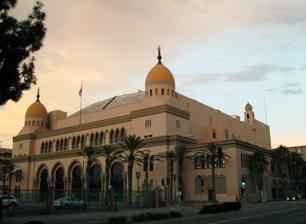
Building: Shrine Auditorium and Expo Hall
Country: United States of America
Year built: 1925
Large event venue in Los Angeles, California Shrine Auditorium The Shrine Auditorium Shrine Auditorium Location within the Los Angeles metropolitan area Show map of the Los Angeles metropolitan area Shrine Auditorium Shrine Auditorium (California) Show map of California Shrine Auditorium Shrine Auditorium (the United States) Show map of the United States Location 665 W. Jefferson Blvd Los Angeles , California Public transit Jefferson/USC Owner Al Malaikah Auditorium Company Type Indoor theater Convention center Capacity 6,300 5,000 (Expo hall) Construction Built 1925 Opened 1926 ; 99 years ago ( 1926 ) Renovated 2002 Construction cost $2.7 million Tenants USC Trojans ( NCAA ) (1939-1972) Website shrineauditorium.com Al Malaikah Temple U.S. National Register of Historic Places Los Angeles Historic-Cultural Monument No. 139 Show map of the Los Angeles metropolitan area Show map of California Show map of the United States Coordinates 34°01′24″N 118°16′54″W / 34.02333°N 118.28167°W / 34.02333; -118.28167 Architect John C. Austin Architectural style Moorish Revival NRHP reference No. 87000577 LAHCM No. 139 Significant dates Added to NRHP April 2, 1987 Designated LAHCM March 5, 1975 The Shrine Auditorium is a landmark large-event venue in Los Angeles , California. It is also the headquarters of the Al Malaikah Temple , a division of the Shriners . It was designated a Los Angeles Historic-Cultural Monument (No. 139) in 1975, and was added to the National Register of Historic Places in 1987. History Opened in 1926, the current Shrine Auditorium replaced an earlier 1906 Al Malaikah Temple which had been destroyed by a fire on January 11, 1920. The fire gutted the structure in just 30 minutes, and nearly killed six firefighters in the process. In the late 1960s, the Shrine was referred to as "The Pinnacle" by the audiences of rock concerts. In 2002, the auditorium underwent a $15 million renovation that upgraded the stage with state-of-the-art lighting and rigging systems, and included new roofing and air conditioning for both the Auditorium and Expo Center, modernized concession stands, additional restrooms, repainting of the Expo Center, and a new performance plaza and parking garage. The entire complex follows a Moroccan architectural motif. The old Shrine Auditorium, 1905. The old Shrine Auditorium, 1910. The Shrine Auditorium in 1990, before the 2002 renovations. Building The new auditorium was designed in the Moorish Revival style by San Francisco-based theater architect G. Albert Lansburgh , with local architects John C. Austin and A. M. Edelman associated. When built, the auditorium could hold 1,200 people on stage and seat an audience of 6,442. An engineer who consulted on the project said that the steel truss supporting the balcony was the largest ever constructed. The Shrine Auditorium seats approximately 6,300 people (reduced during the 2002 renovation from the original 6,700 capacity) and has a stage 194 ft (59 m) wide and 69 ft (21 m) deep. The Auditorium features two boxes above the orchestra level holding 40 people each and seven loges on the balcony holding between 36 and 47 seats each (total capacity of the loges: 274). Of the remaining seats, 2,964 are on the orchestra level and 2,982 on the balcony level. Adjacent to the Auditorium is the Shrine Exposition Hall. This is a multi-purpose event facility. It features 54,000 square feet (5,000 m 2 ) of exhibit and meeting space—34,000 in the main level and 20,000 in an open mezzanine. The Exposition Hall has a capacity of 5,000 patrons. Trade shows, banquets, conventions and electronic music festivals, among other events, have been held there. View of the building from University Park . Southwest facade South Spire Royal Street vestibule vestibule different angle Detail of stained glass window Notable events The Shrine Auditorium has hosted a number of events, mainly for entertainment: Awards ceremony events Event Date Academy Awards 1947–48, 1988–1989, 1991, 1995, 1997–1998, 2000–2001 Academy of Country Music Awards 1978, 1981 American Music Awards 1982–2006 BET Awards 2006–2012 Grammy Awards 1978–1980, 1982–1987, 1989–1990, 1993, 1995–1996, 1999 iHeartRadio Music Awards 2014–2015, 2022 Miss Universe 2006 MTV Movie & TV Awards 2001–2003, 2005, 2017 My VH1 Music Awards 2000–2001 NAACP Image Awards 2006–2013 People's Choice Awards 2001–2003, 2006–2009 Primetime Emmy Awards 1998–2000, 2002–2007 Screen Actors Guild Awards 1998–2020, 2024 Soul Train Music Awards 1989–2001 Teen Choice Awards 2014 Other media events Date Description 4 December 1953 Annual Los Angeles Examiner Christmas Show. 1 July 1995 Paris by Night 32 : 20 Years At A Glance - Timeless Memories (Vietnamese music show) Sports events Date Event For 33 years Home court for the USC 's Trojans basketball team Briefly Some playoff games of the Los Angeles Lakers 7 January 2025 NXT: New Year's Evil Movie shootings and premieres Date Movie Description 1933 King Kong Scenes where Kong was displayed manacled on stage. 1954 A Star Is Born Some scenes. 9 December 2017 Star Wars: The Last Jedi World premiere. 2018 A Star Is Born The final scene was filmed at the Shrine as an homage to the earlier 1954 film . 9 July 2023 Barbie World premiere. Other shootings Date Film Description 27 January 1984 Pepsi commercial Michael Jackson 's hair was accidentally set on fire by the pyrotechnics. He suffered second-degree burns on his scalp as a result. Music events and recordings Date Artist or event Description May 1949 Art Tatum Solo piano performance was released by Columbia Records in 1952 as Gene Norman Presents an Art Tatum Concert 1955 The Great Shrine Auditorium Concert Considered a major event in the histories of both American gospel and secular music. The event featured Dorothy Love Coates & The Original Gospel Harmonettes, Brother Joe May , The Caravans , James Cleveland , a young Sam Cooke performing with The Soul Stirrers . 8 June 1956 Elvis Presley Elvis Presley 's first concert at the Shrine. 3 August 1958 The Fourteenth Cavalcade of Jazz Produced by Leon Hefflin Sr., featuring Ray Charles with The Cookies, Ann Fisher, Sam Cooke , William Everett Preston, Little Willie John , Bo Rhambo , and The Clark Kids. Sammy Davis Jr. crowned the Queen, Miss Jackie Joyce Simpson. Charles Trammel, Huggy Boy , Jim Randolph, and Hunter Hancock were the MCs for the starred event. 1964 Ray Charles Recorded Live in Concert at the Shrine. 24 August 1968 The Grateful Dead Recorded the live album Two from the Vault at the Shrine. 24 January 1975 Genesis Live performance of The Lamb Lies Down on Broadway released in 1998. 1976 The Tubes 3-night concert 8/9 November 1995 Fugazi Concert 16 December 2000 19 December 2001 6 December 2005 KIIS-FM Jingle Ball 1998 Since 2013 KROQ Almost Acoustic Christmas concert 4 & 8 August 2016 Radiohead Live performance of A Moon Shaped Pool released in 2016. 20 December 2019 My Chemical Romance Reunion concert after a seven-year hiatus 21 & 22 December 2022 The Smile Live performance of A Light For Attracting Attention released in 2022. Video games Date Game Description Midnight Club: Los Angeles Part of the South Central Map Expansion . 2023 Valorant 2023 Valorant Champions (Group Stage + Playoffs) See also List of convention centers in the United States List of Los Angeles Historic-Cultural Monuments in South Los Angeles List of Registered Historic Places in Los Angeles Bridges Auditorium Dorothy Chandler Pavilion References